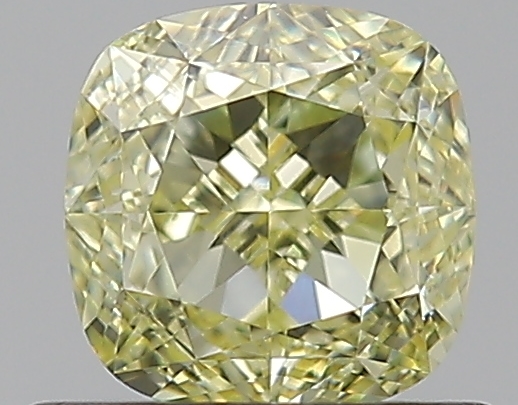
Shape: cushion
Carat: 0.73
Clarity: VS1
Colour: FANCY
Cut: EX
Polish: EX
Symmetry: VG
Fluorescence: M
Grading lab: GIA
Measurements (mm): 4.85 x 4.85 x 3.33